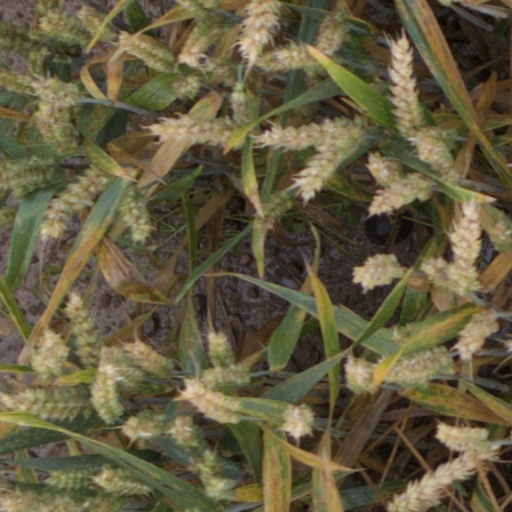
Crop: wheat